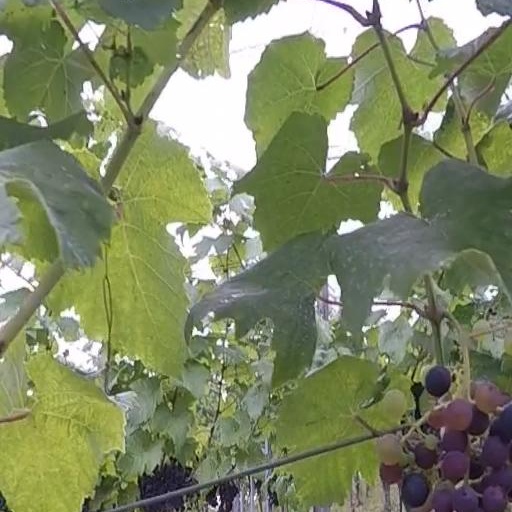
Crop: grape